J. Ogden Armour

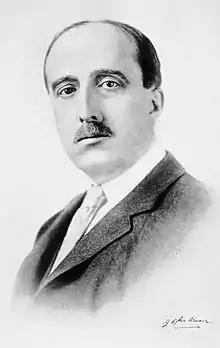
Armour in 1917

He met Lola Hughes Sheldon in 1891. They married in Mexico in 1892, and had one daughter, Lolita Ogden (Armour) Higgason (1896–1976).